History of Beirut

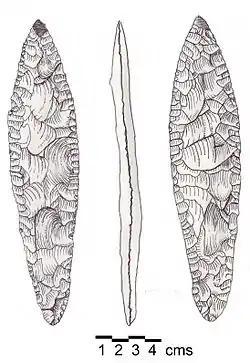
Canaanean Blade. Suggested to be part of a javelin. Fresh grey flint, both sides showing pressure flaking. Somewhat narrower at the base, suggesting a haft. Polished at the extreme point. Found on land of the Lebanese Evangelical School for Girls in the Patriarchate area of Beirut.

Beirut was settled over 5,000 years ago, and there is evidence that the surrounding area had already been inhabited for tens of thousands of years prior to this. Several prehistoric archaeological sites have been discovered within the urban area of Beirut, revealing flint tools from sequential periods dating from the Middle Palaeolithic and Upper Paleolithic through the Neolithic to the Bronze Age.